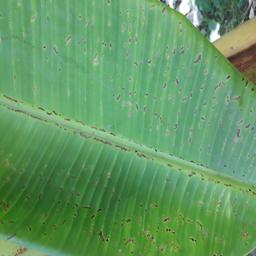
Label: BLACK SIGATOKA